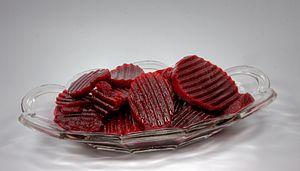
La betterave potagère est une plante potagère originaire du Proche-Orient dont on cultive diverses variétés pour leur racine pivotante tubérisée et comestible, rattachées plus particulièrement à la sous-espèce Beta vulgaris subsp. vulgaris.